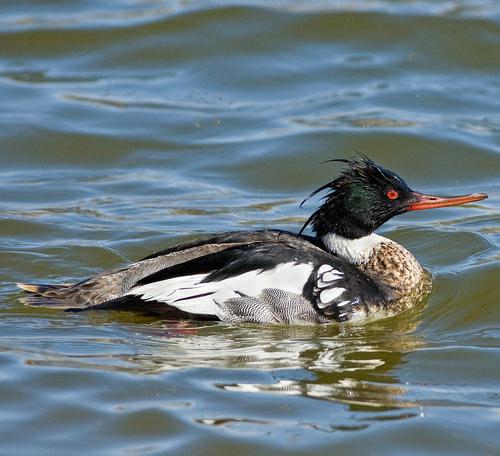
A photo of a red breasted merganser